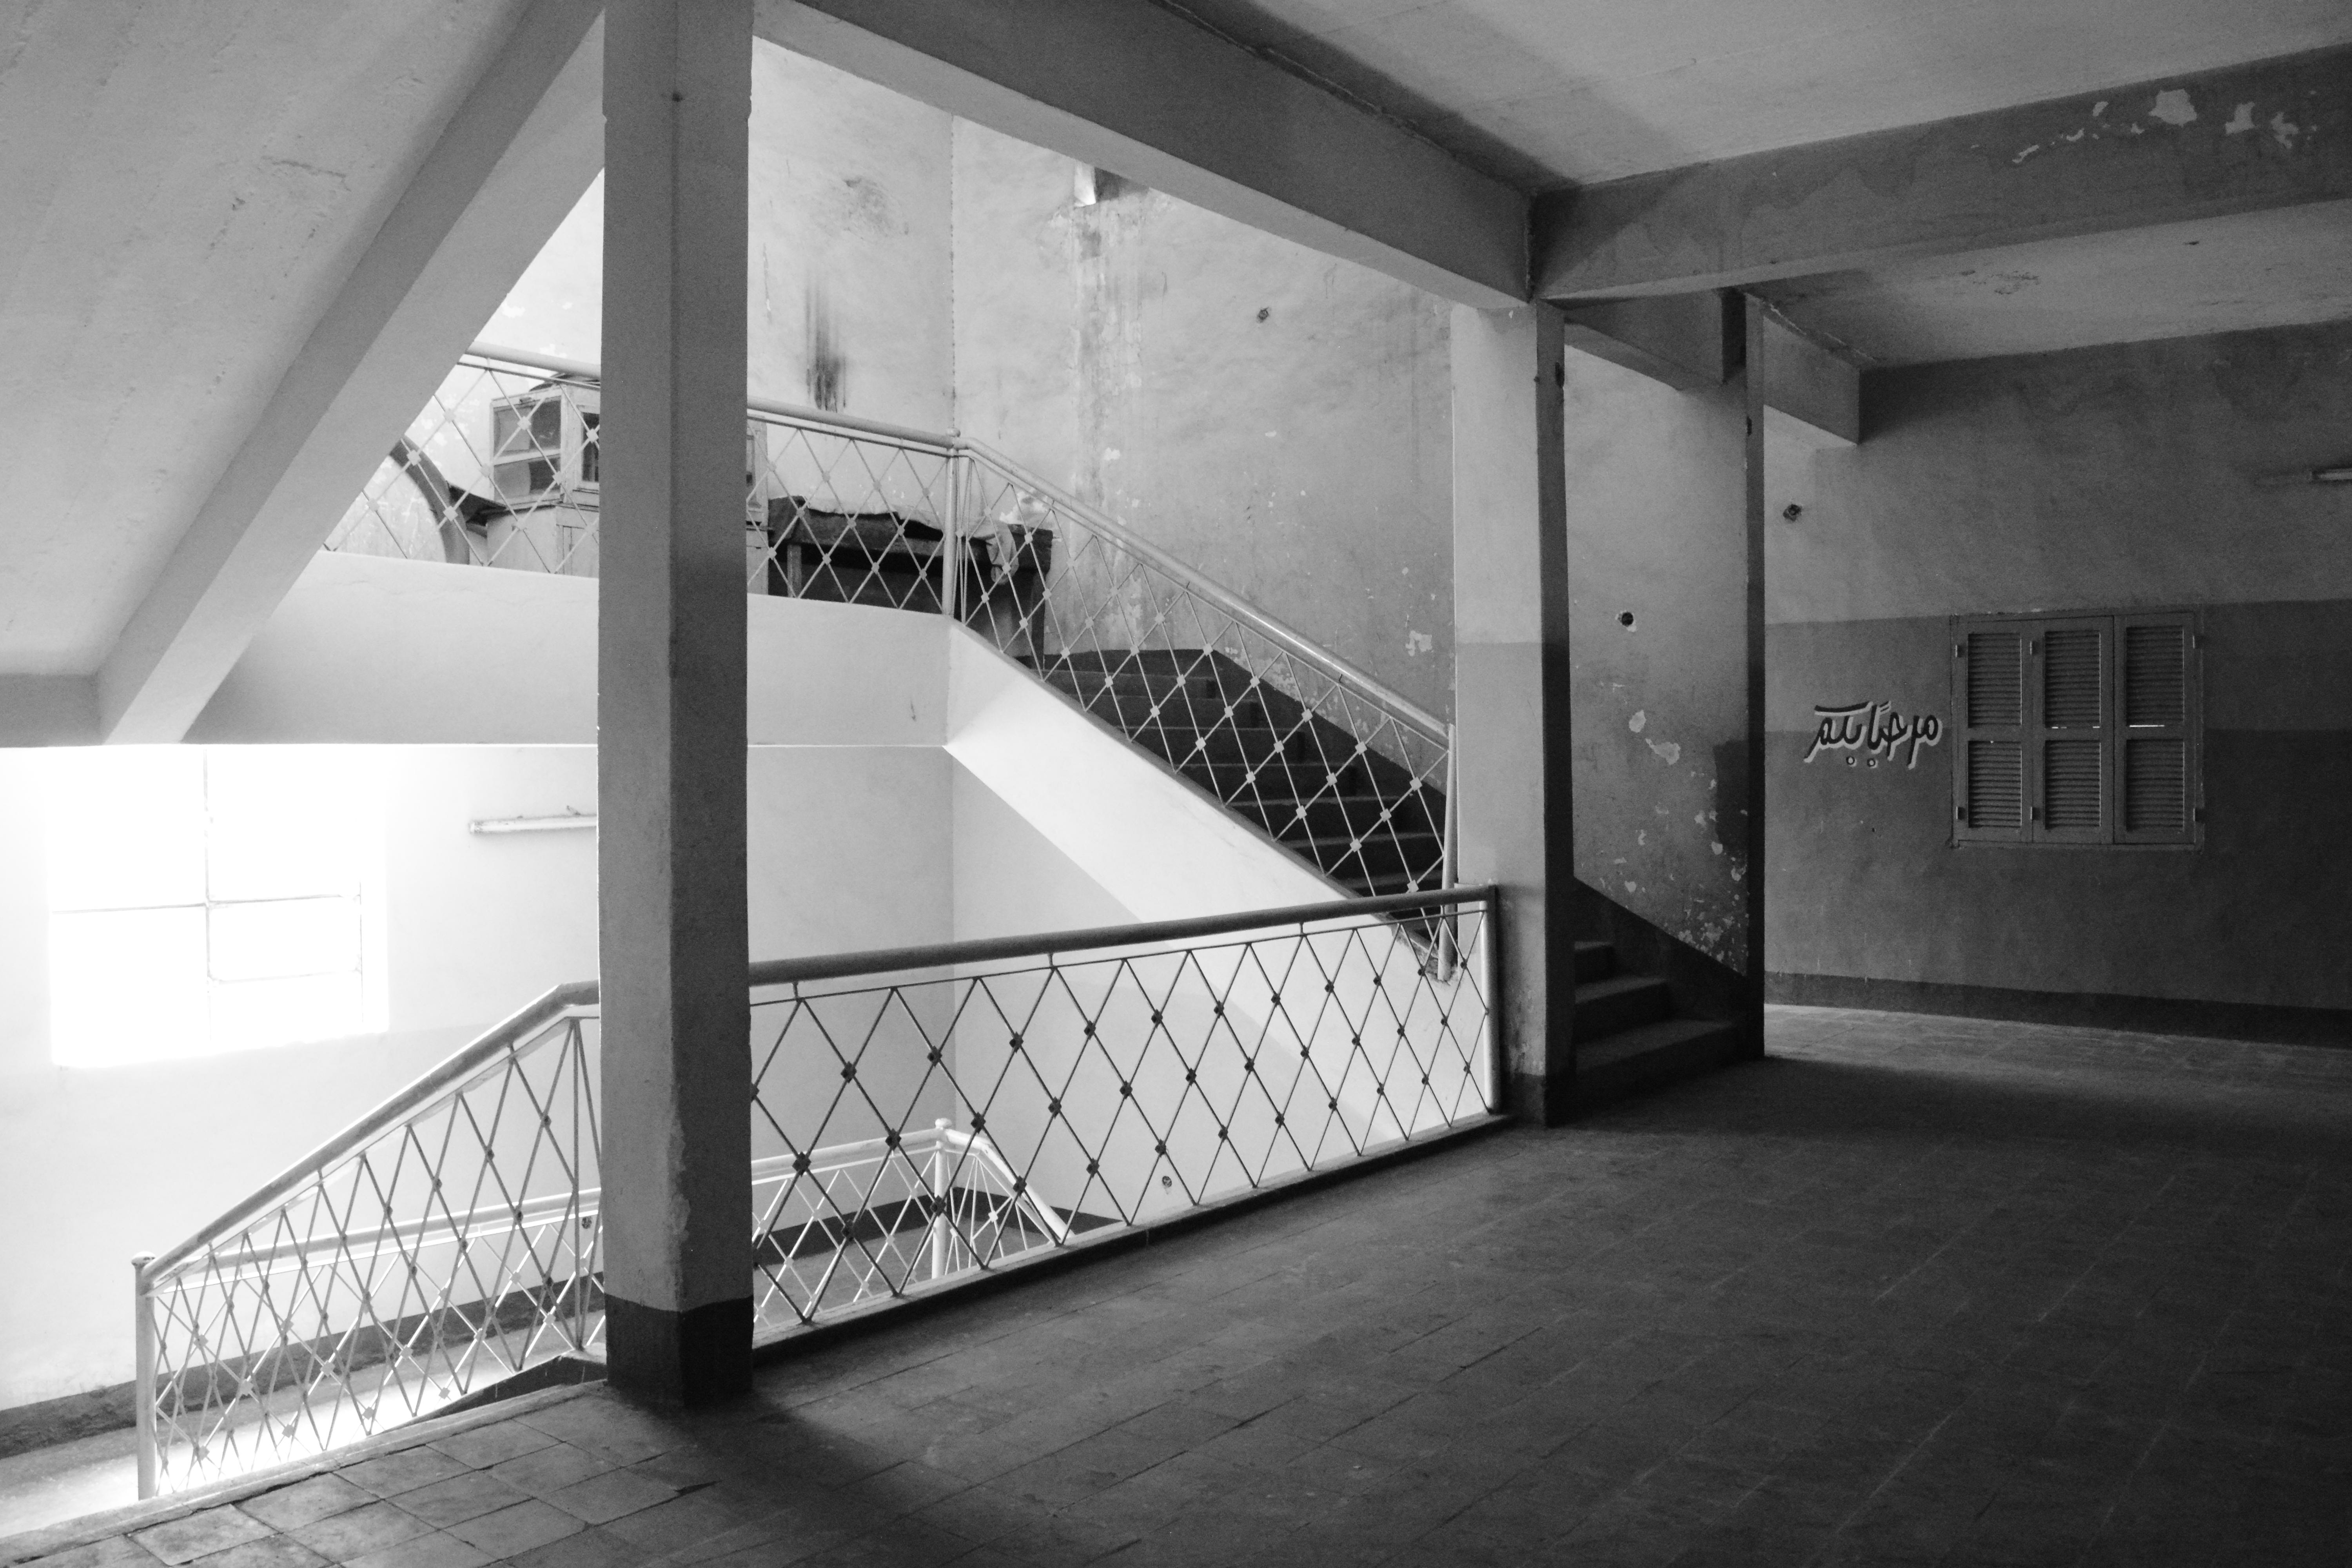
light, black and white, architecture, white, photography, house, building, old, subway, hall, ancient, darkness, black, monochrome, interior design, design, symmetry, photograph, culture, history, historical, tourist attraction, shape, monochrome photography